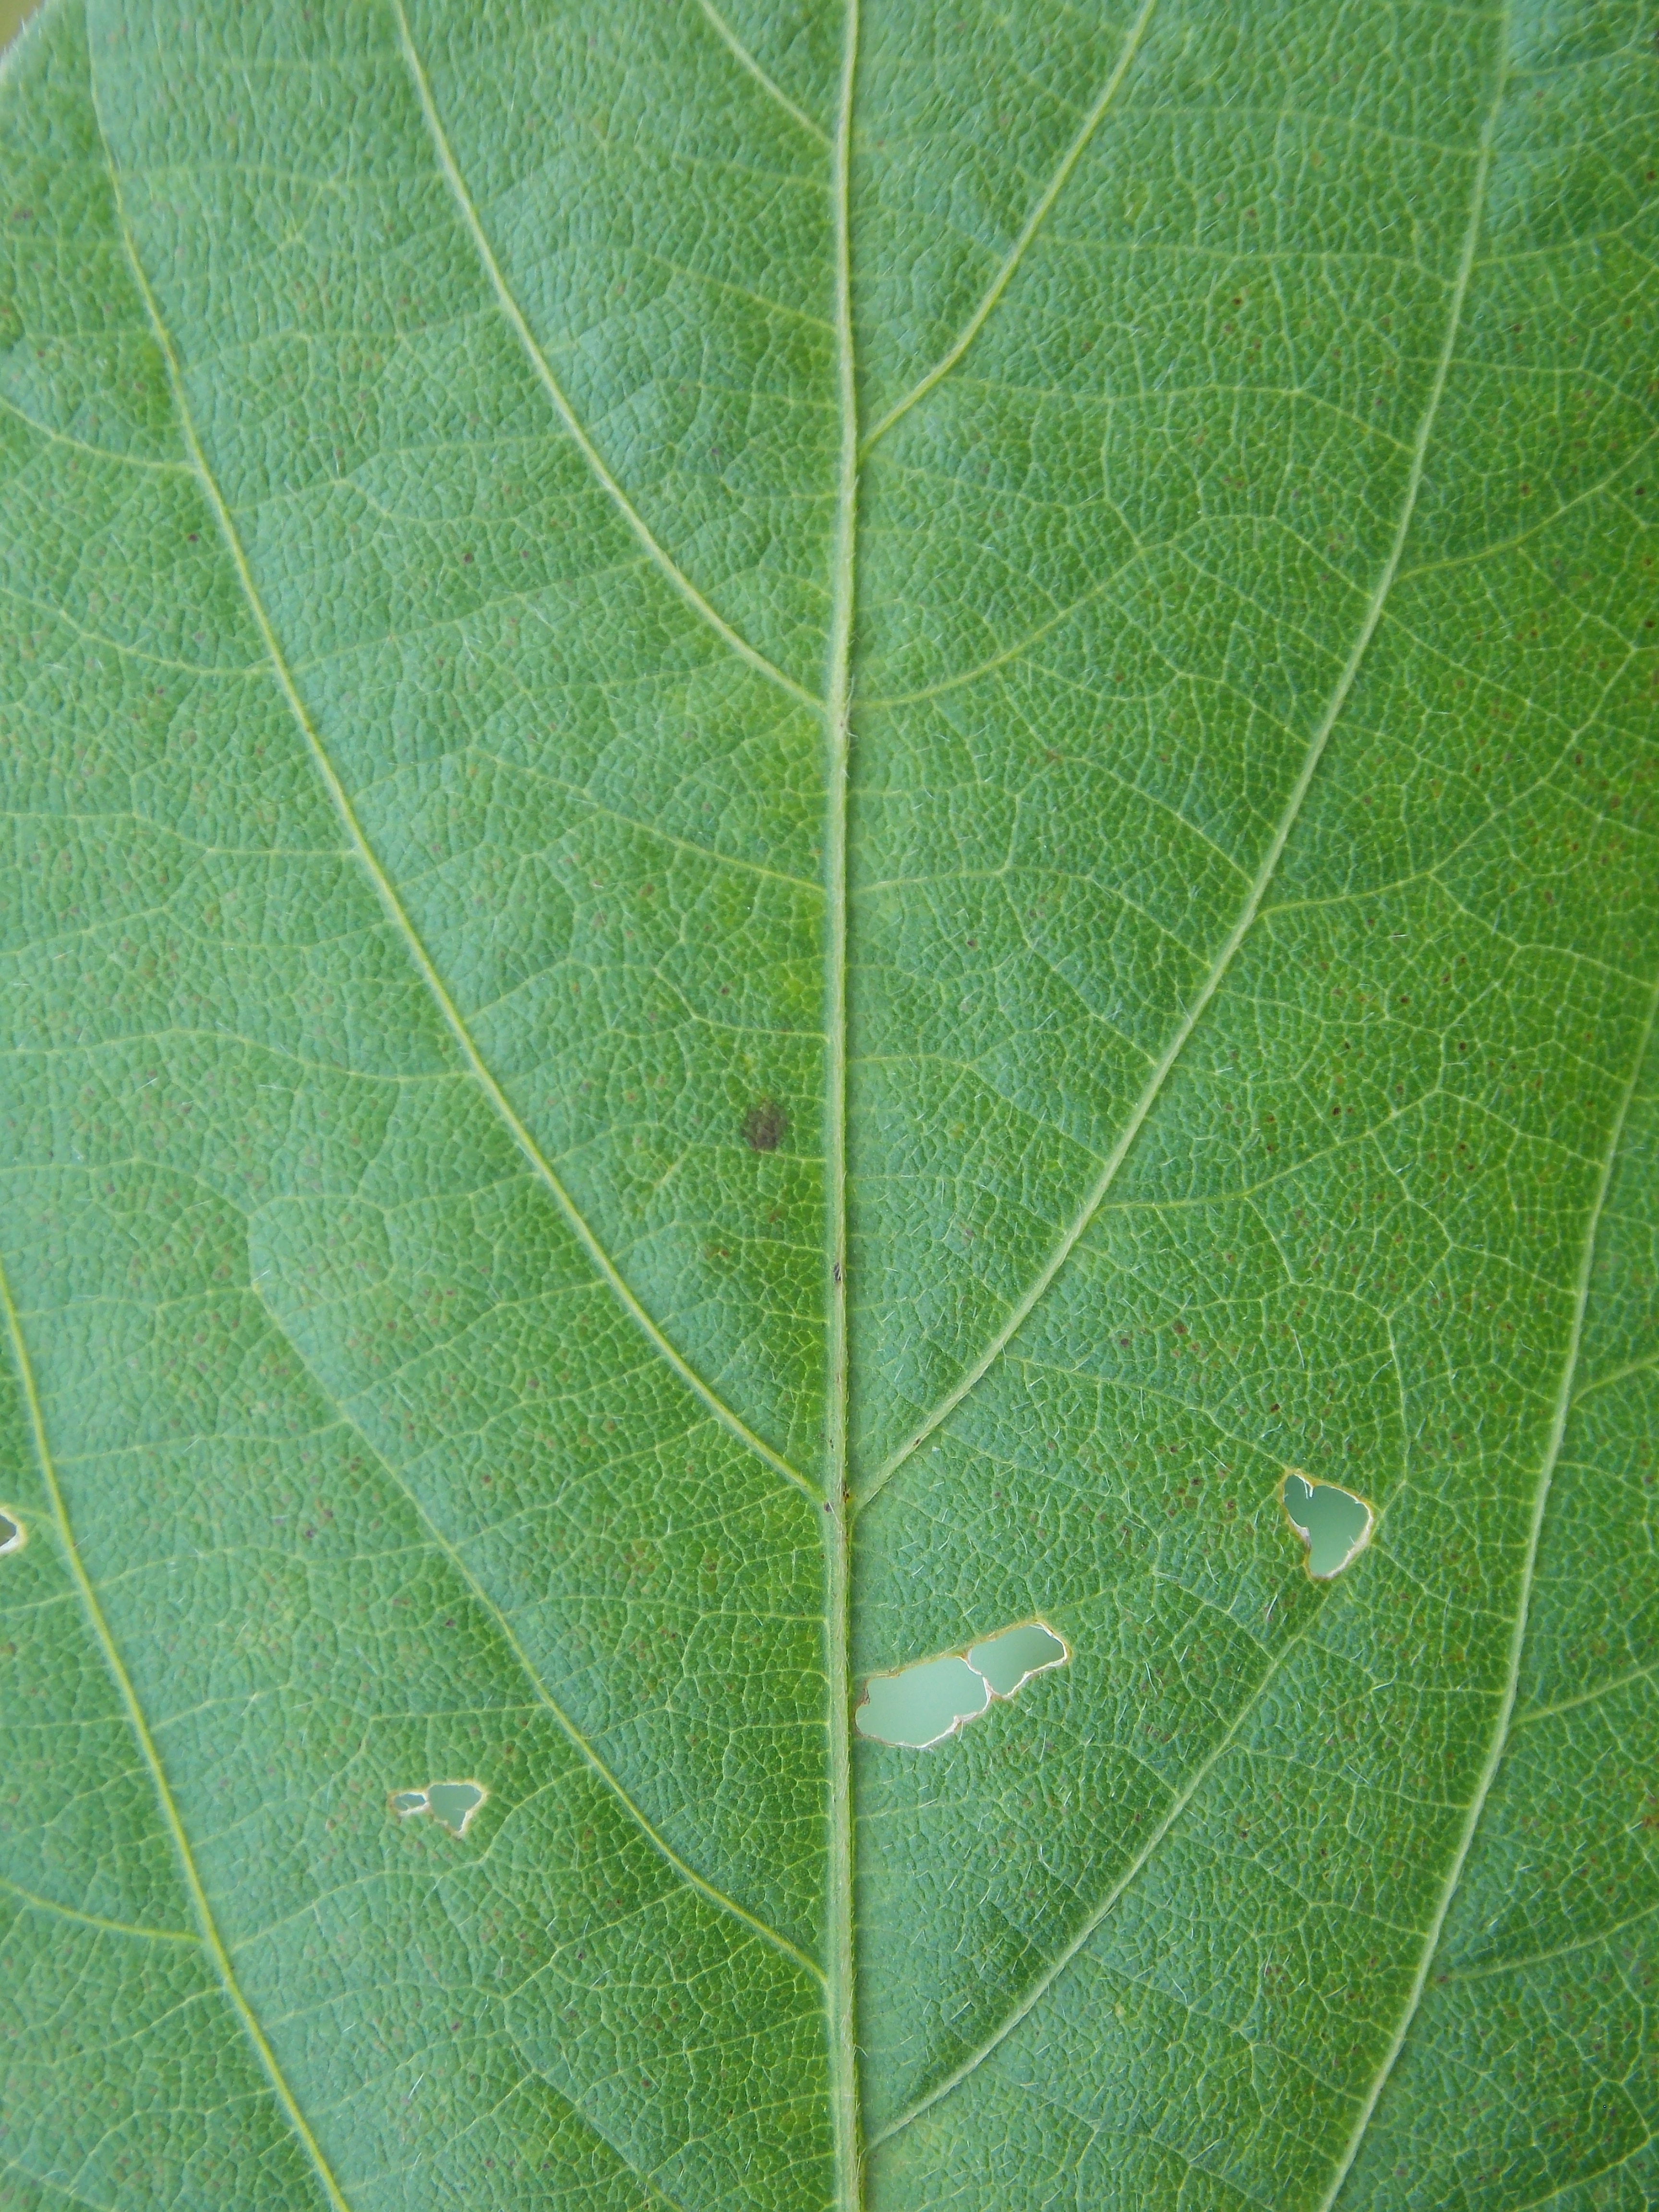
Label: Healthy